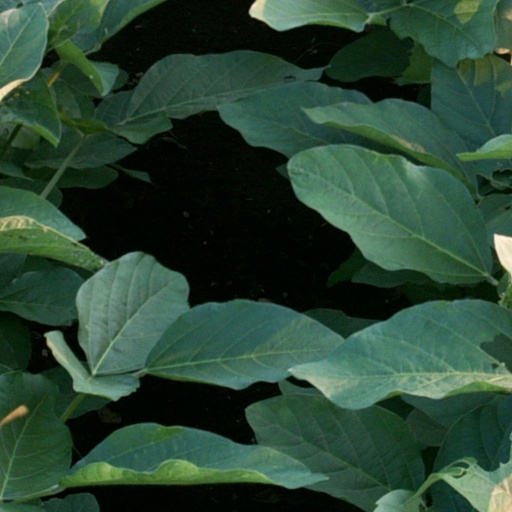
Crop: soybean